Bontecou Lake

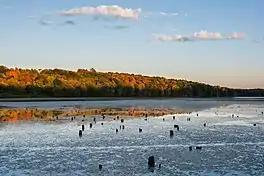
Bontecou Lake in the autumn of 2016. Low water levels reveal many stumps of the tamarack trees that inhabited the wetland before it was flooded.

Bontecou Lake, also known as Tamarack Swamp, is a shallow, man-made bifurcation lake in the towns of Stanford and Washington, in Dutchess County, New York, less than from the Village of Millbrook. Bontecou Lake straddles the drainage divide between the Wappinger Creek watershed to the west and the Tenmile River. Published estimates of its area vary between and , placing it among the largest lakes in Dutchess County. The lake and surrounding land were protected as a nature preserve in 2022.